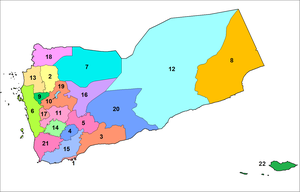
Yemen / Politik / Administrativ inddeling
Yemen er delt i 20 guvernementer
Yemen er en arabisk republik. Hovedstaden er Sanaá. Republikkens sprog er arabisk, og religionen er islam. Landets eksport består primært af kaffe og bomuld.